Carlos Silva (baseball)

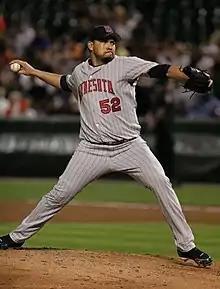
Silva with the Minnesota Twins

Carlos Silva (born April 23, 1979) is a Venezuelan former professional baseball pitcher, who played in Major League Baseball (MLB) for the Philadelphia Phillies, Minnesota Twins, Seattle Mariners, and Chicago Cubs.